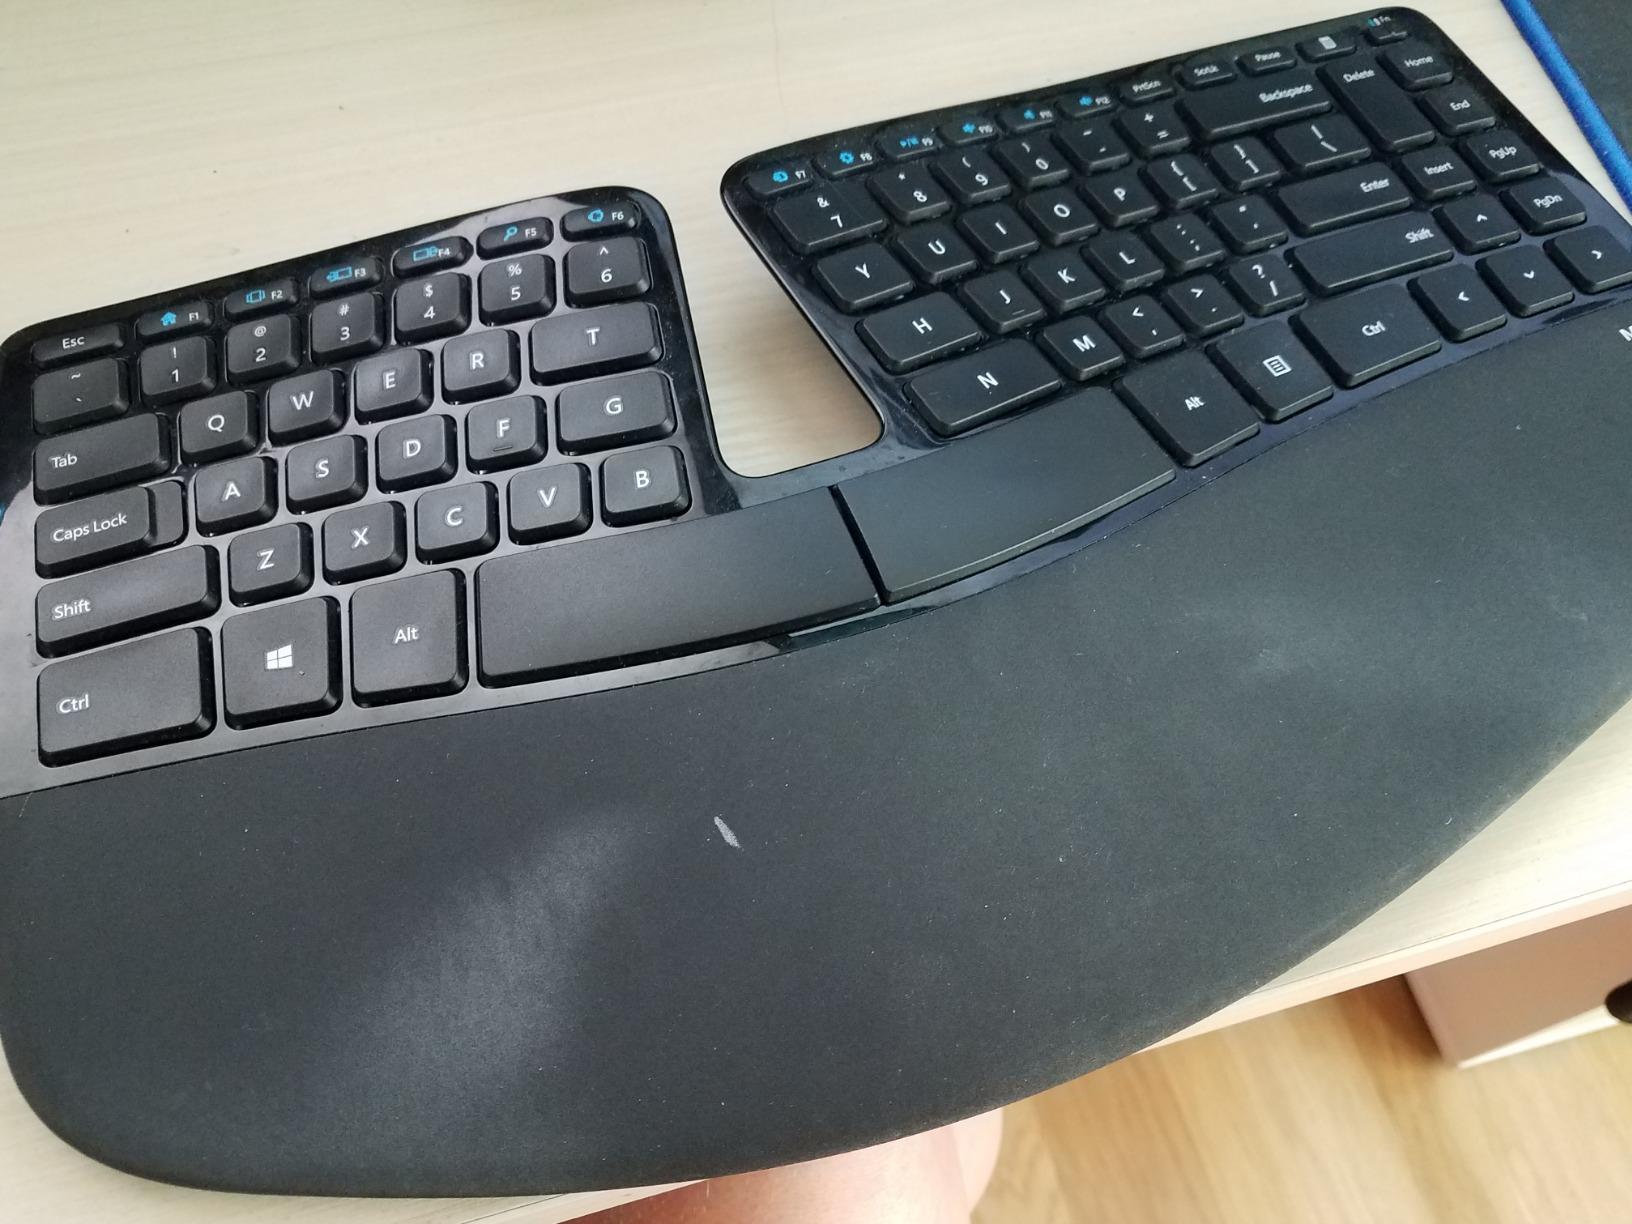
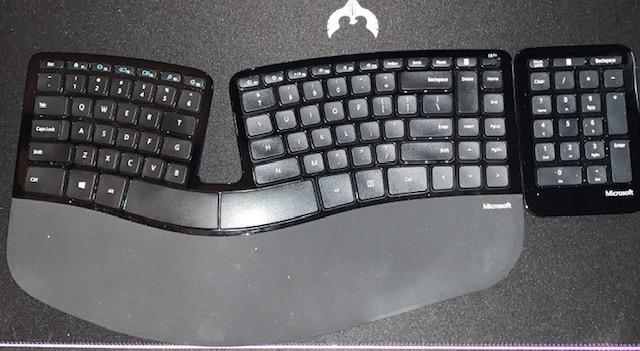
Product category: keyboard
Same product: yes